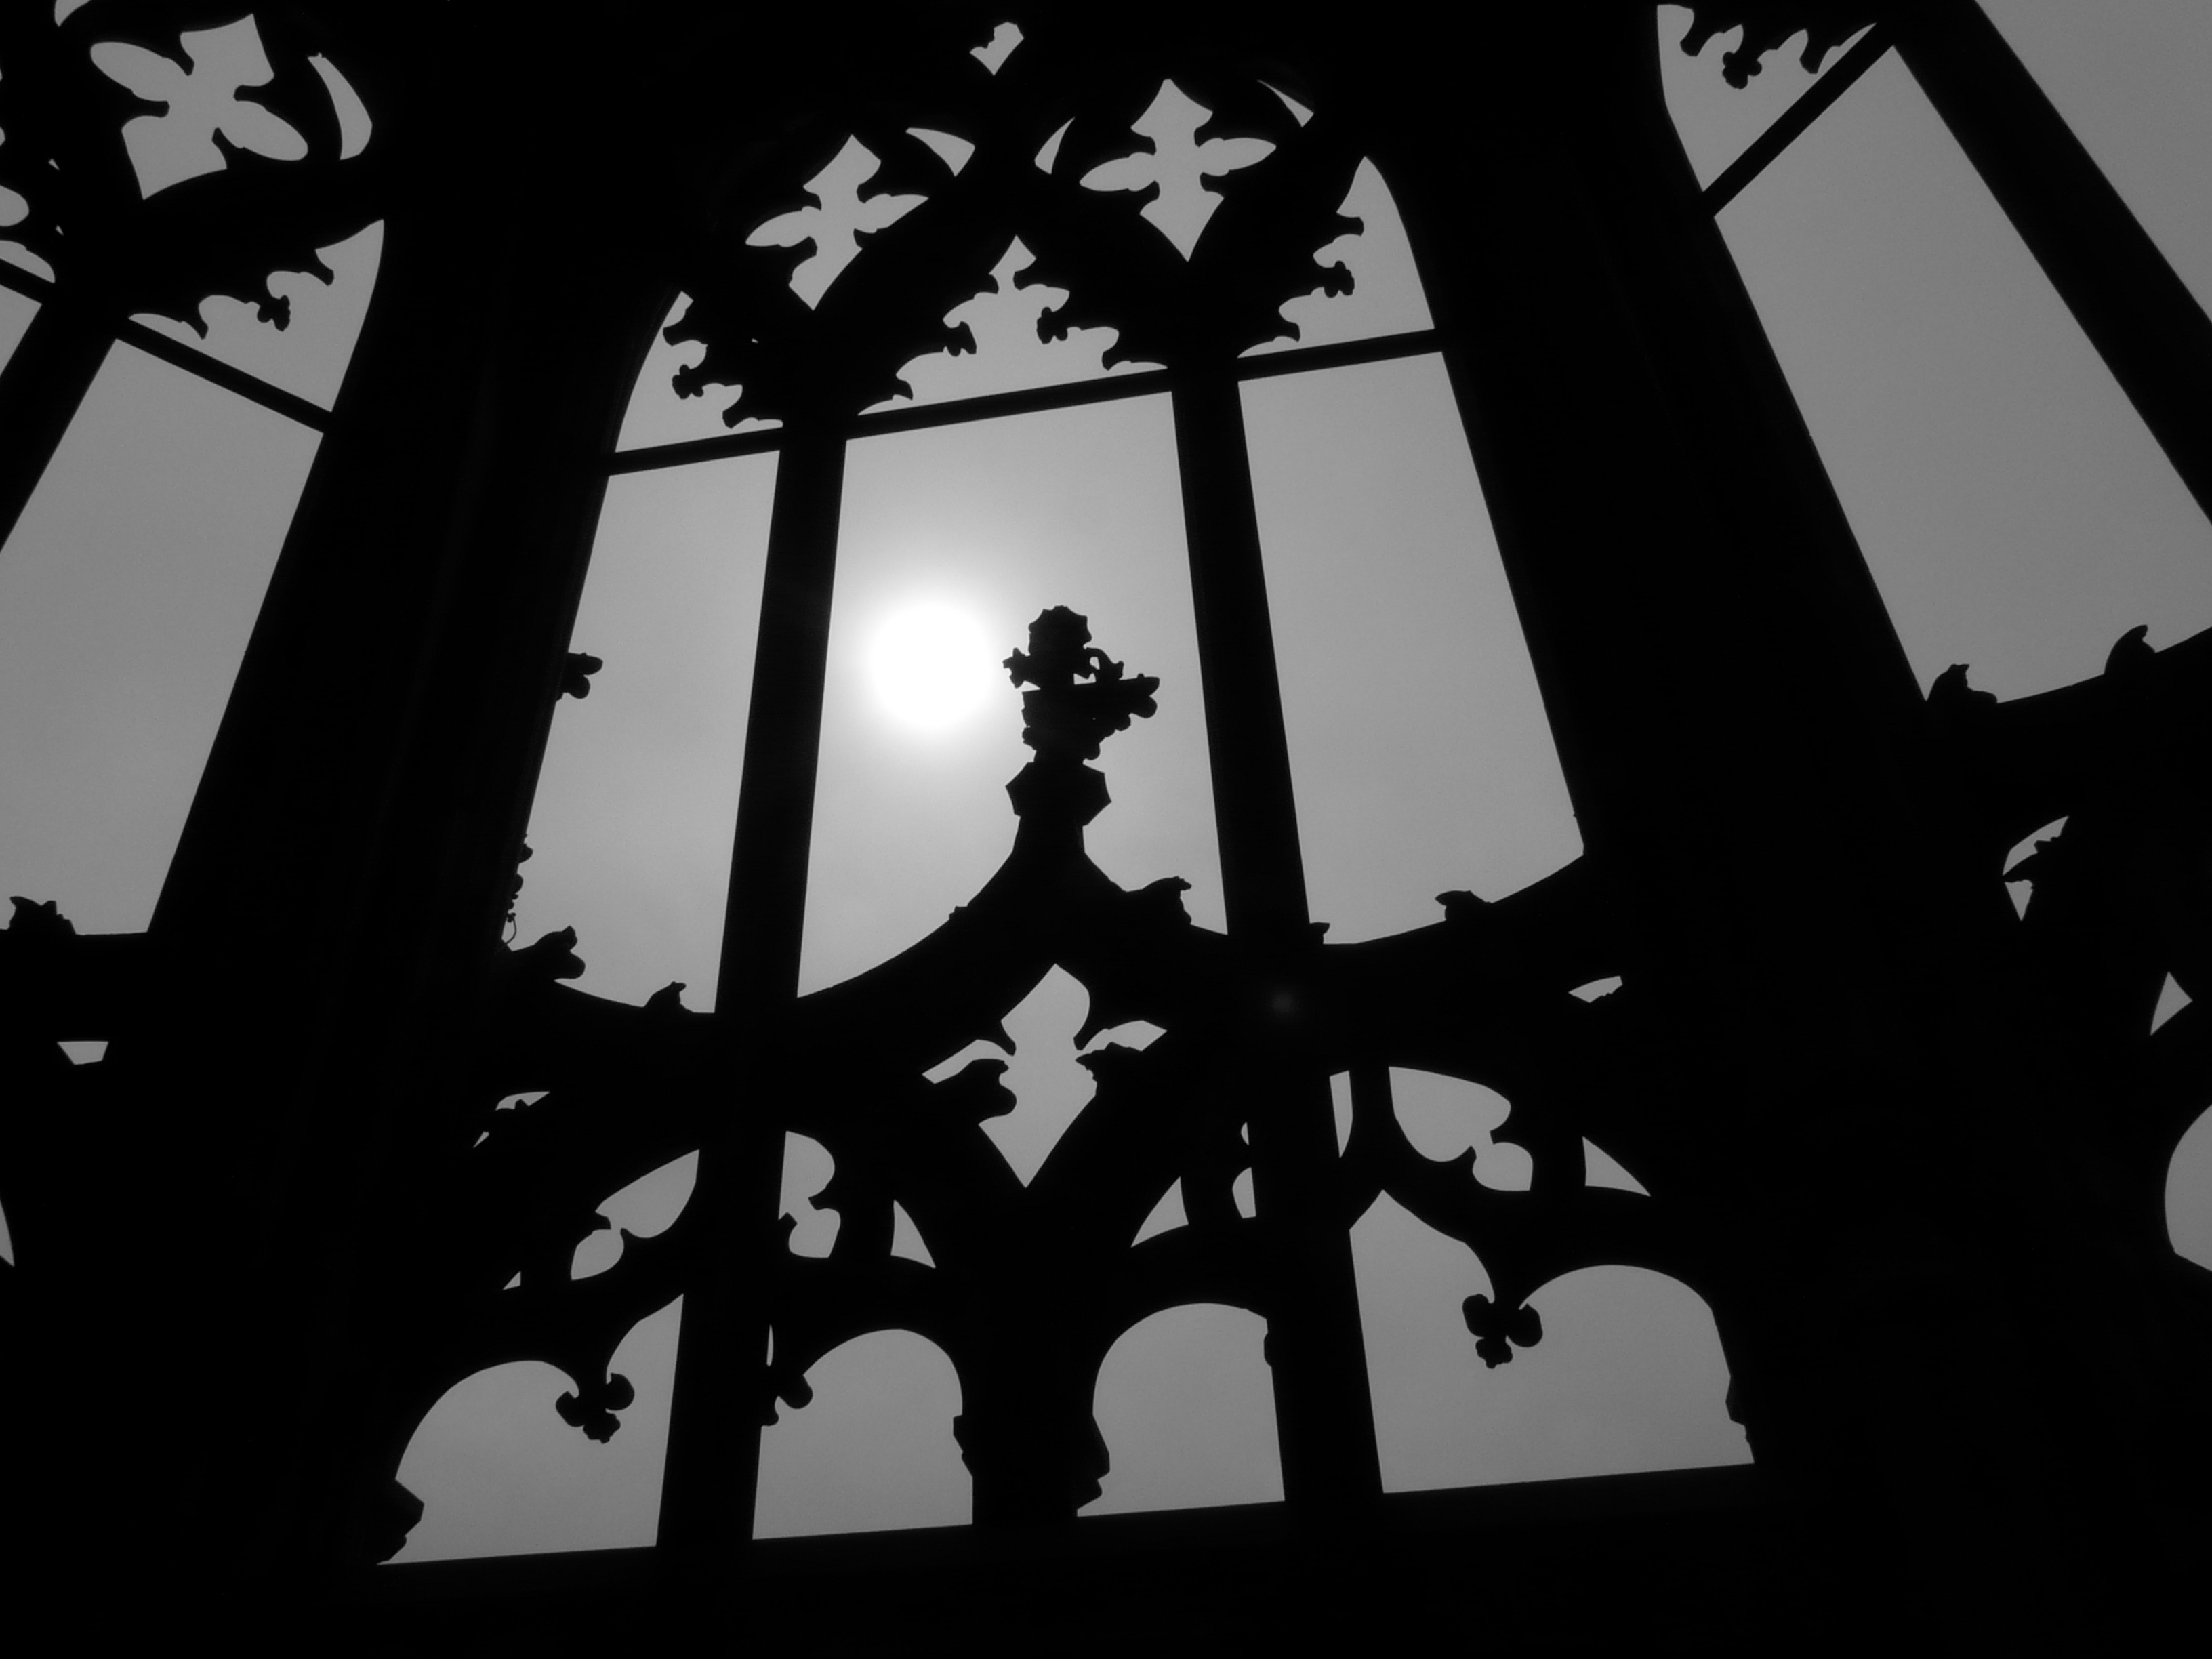
silhouette, cold, light, black and white, architecture, white, window, building, dark, shadow, darkness, church, black, monochrome, gothic, ornament, font, symmetry, photograph, gloomy, image, dom, mood, shape, trueb, munster, ulm cathedral, monochrome photography